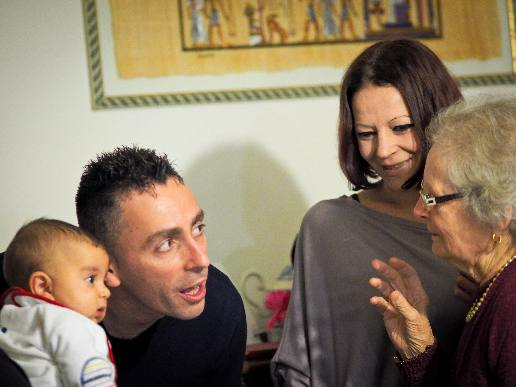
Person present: Yes